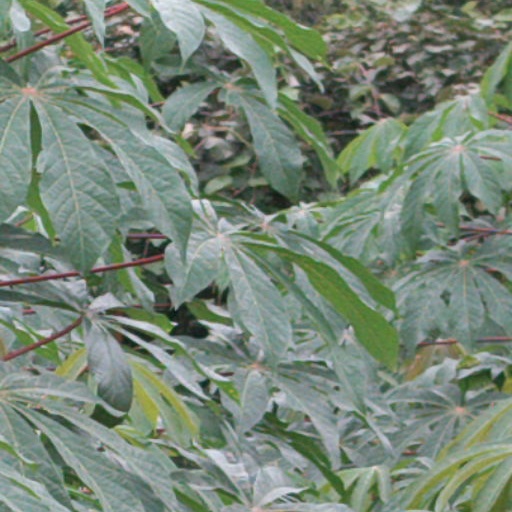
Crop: cassava